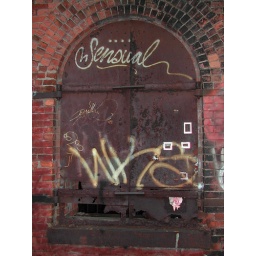
Abstract painting on butcher paper wheatpasted on a wall in Brooklyn by street artist Elbow-Toe